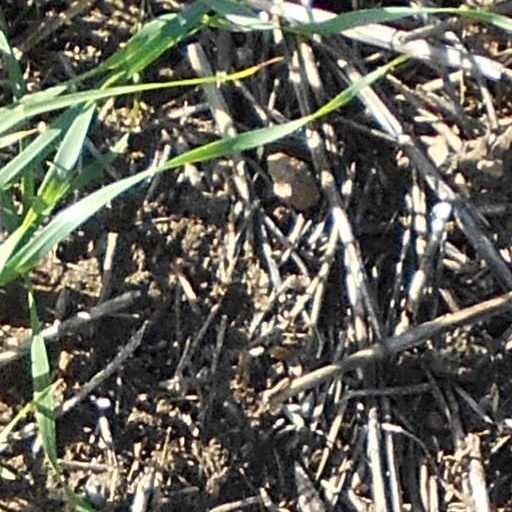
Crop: wheat